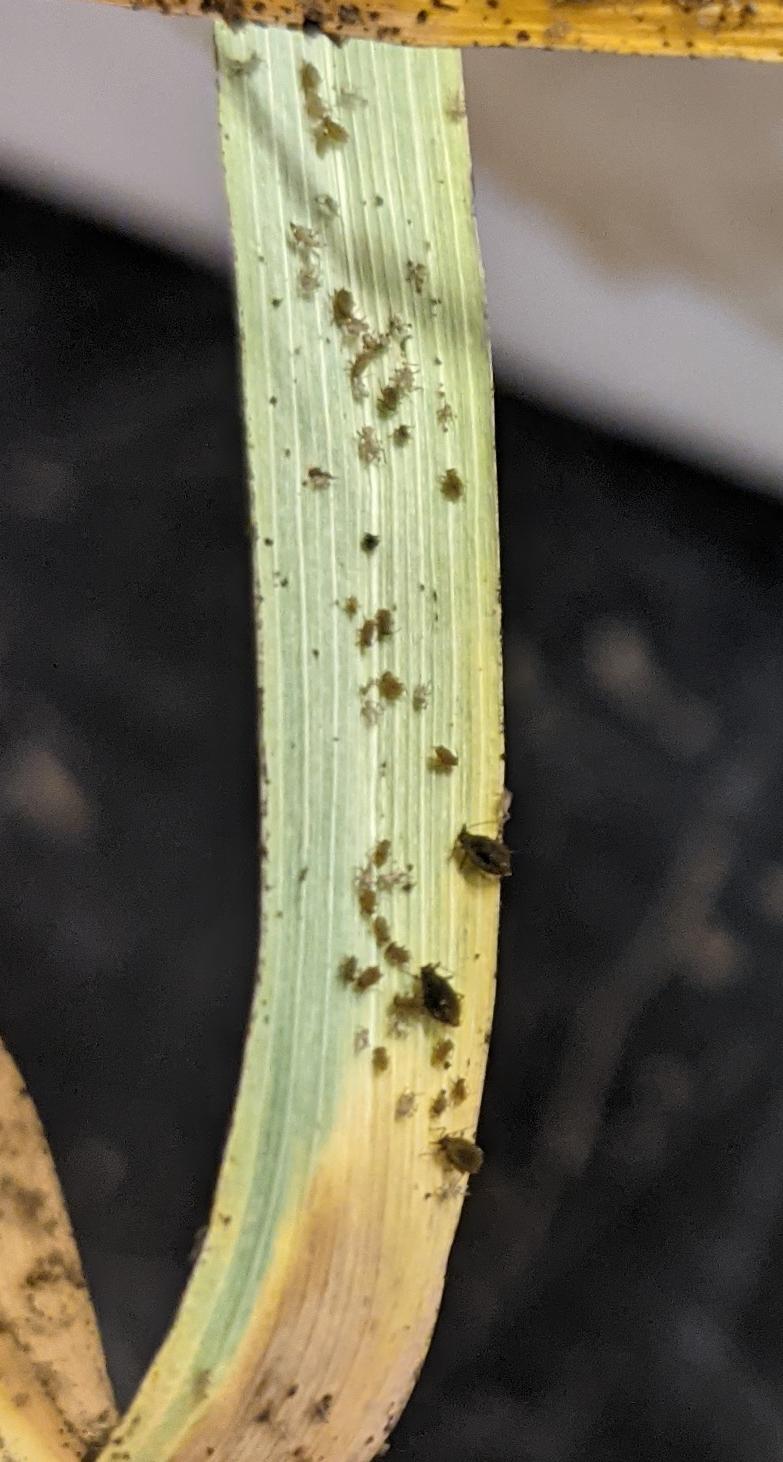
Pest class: bird_cherry_oat_aphid